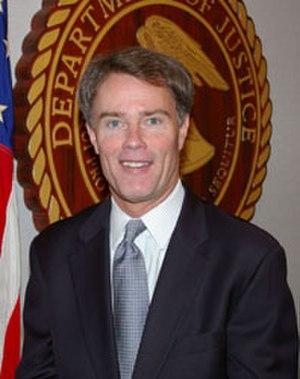
Joseph « Joe » H. Hogsett, né le 2 novembre 1956 à Rushville dans l'Indiana, est un homme politique et ancien procureur fédéral américain, actuel maire démocrate de la ville d'Indianapolis.
La fonction de maire d'Indianapolis, créée en 1847, comprend 49 titulaires dont la répartition par appartenance politique est la suivante :